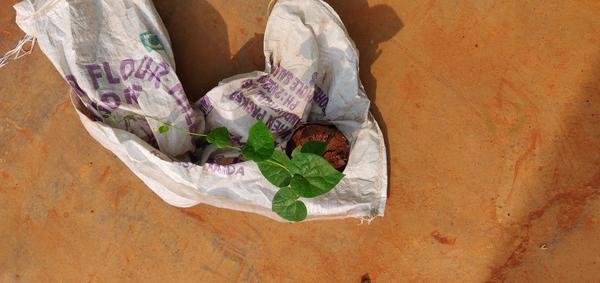
Plant: Amruta_Balli